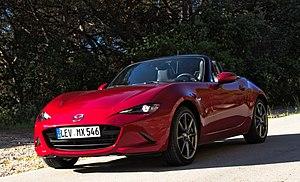
La Mazda MX-5 est une automobile roadster du constructeur automobile japonais Mazda. Elle fut présentée en 1989 et déclinée depuis en quatre générations.